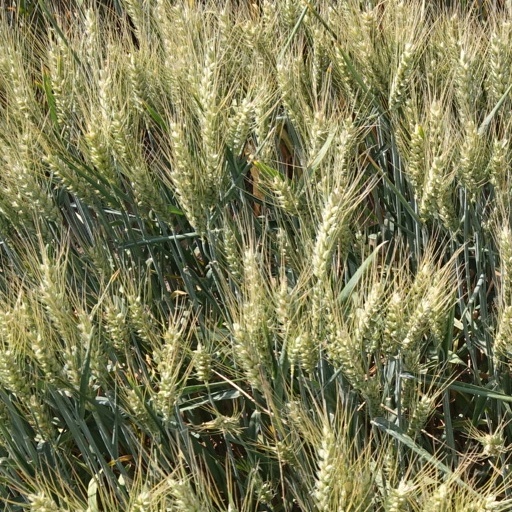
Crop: wheat